Vann Molyvann House

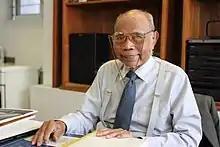
Portrait of the architect Vann Molyvann

The Vann Molyvann house is a "seamless blend of modern and traditional forms" in a way that is emblematic of the New Khmer Architecture. Its proportions were designed using the anthropometric scale of proportions of the Modulor conceived by French architect Le Corbusier. Gérald Hanning contributed to the Modulor when working with Le Corbusier in the 1940s. He was a friend and UN urban consultant, who introduced Vann Molyvann to it in the early 1960s. .